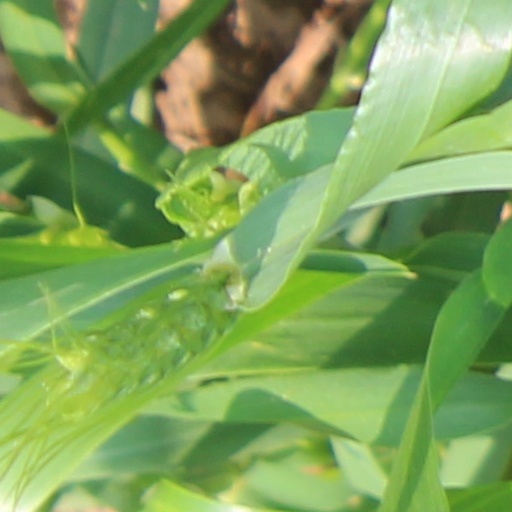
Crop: wheat